Elisha Newton Dimick

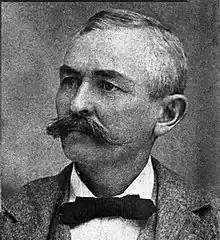
Elisha Newton "Cap" Dimick in 1897

Elisha Newton "Cap" Dimick (April 24, 1849 – January 6, 1919) was an American politician and pioneer of modern-day Palm Beach County, Florida. Born in Michigan in 1849, the Dimick family moved to the area now known as Palm Beach, Florida, in 1876. Dimick built his residence there in the late 1870s, and in 1880, converted it to the Cocoanut Grove House, then the only hotel between Key West and Titusville. He became a politician in the 1890s, serving one term in the Florida House of Representatives and later four terms in the Florida Senate as a member of the Democratic Party. Dimick also co-founded the Lake Worth region's first bank in 1893, the Dade County State Bank, which assisted Henry Flagler in providing compensation to workers constructing the Royal Poinciana Hotel and The Breakers. Today, the bank building is considered the oldest surviving commercial structure in Palm Beach County.